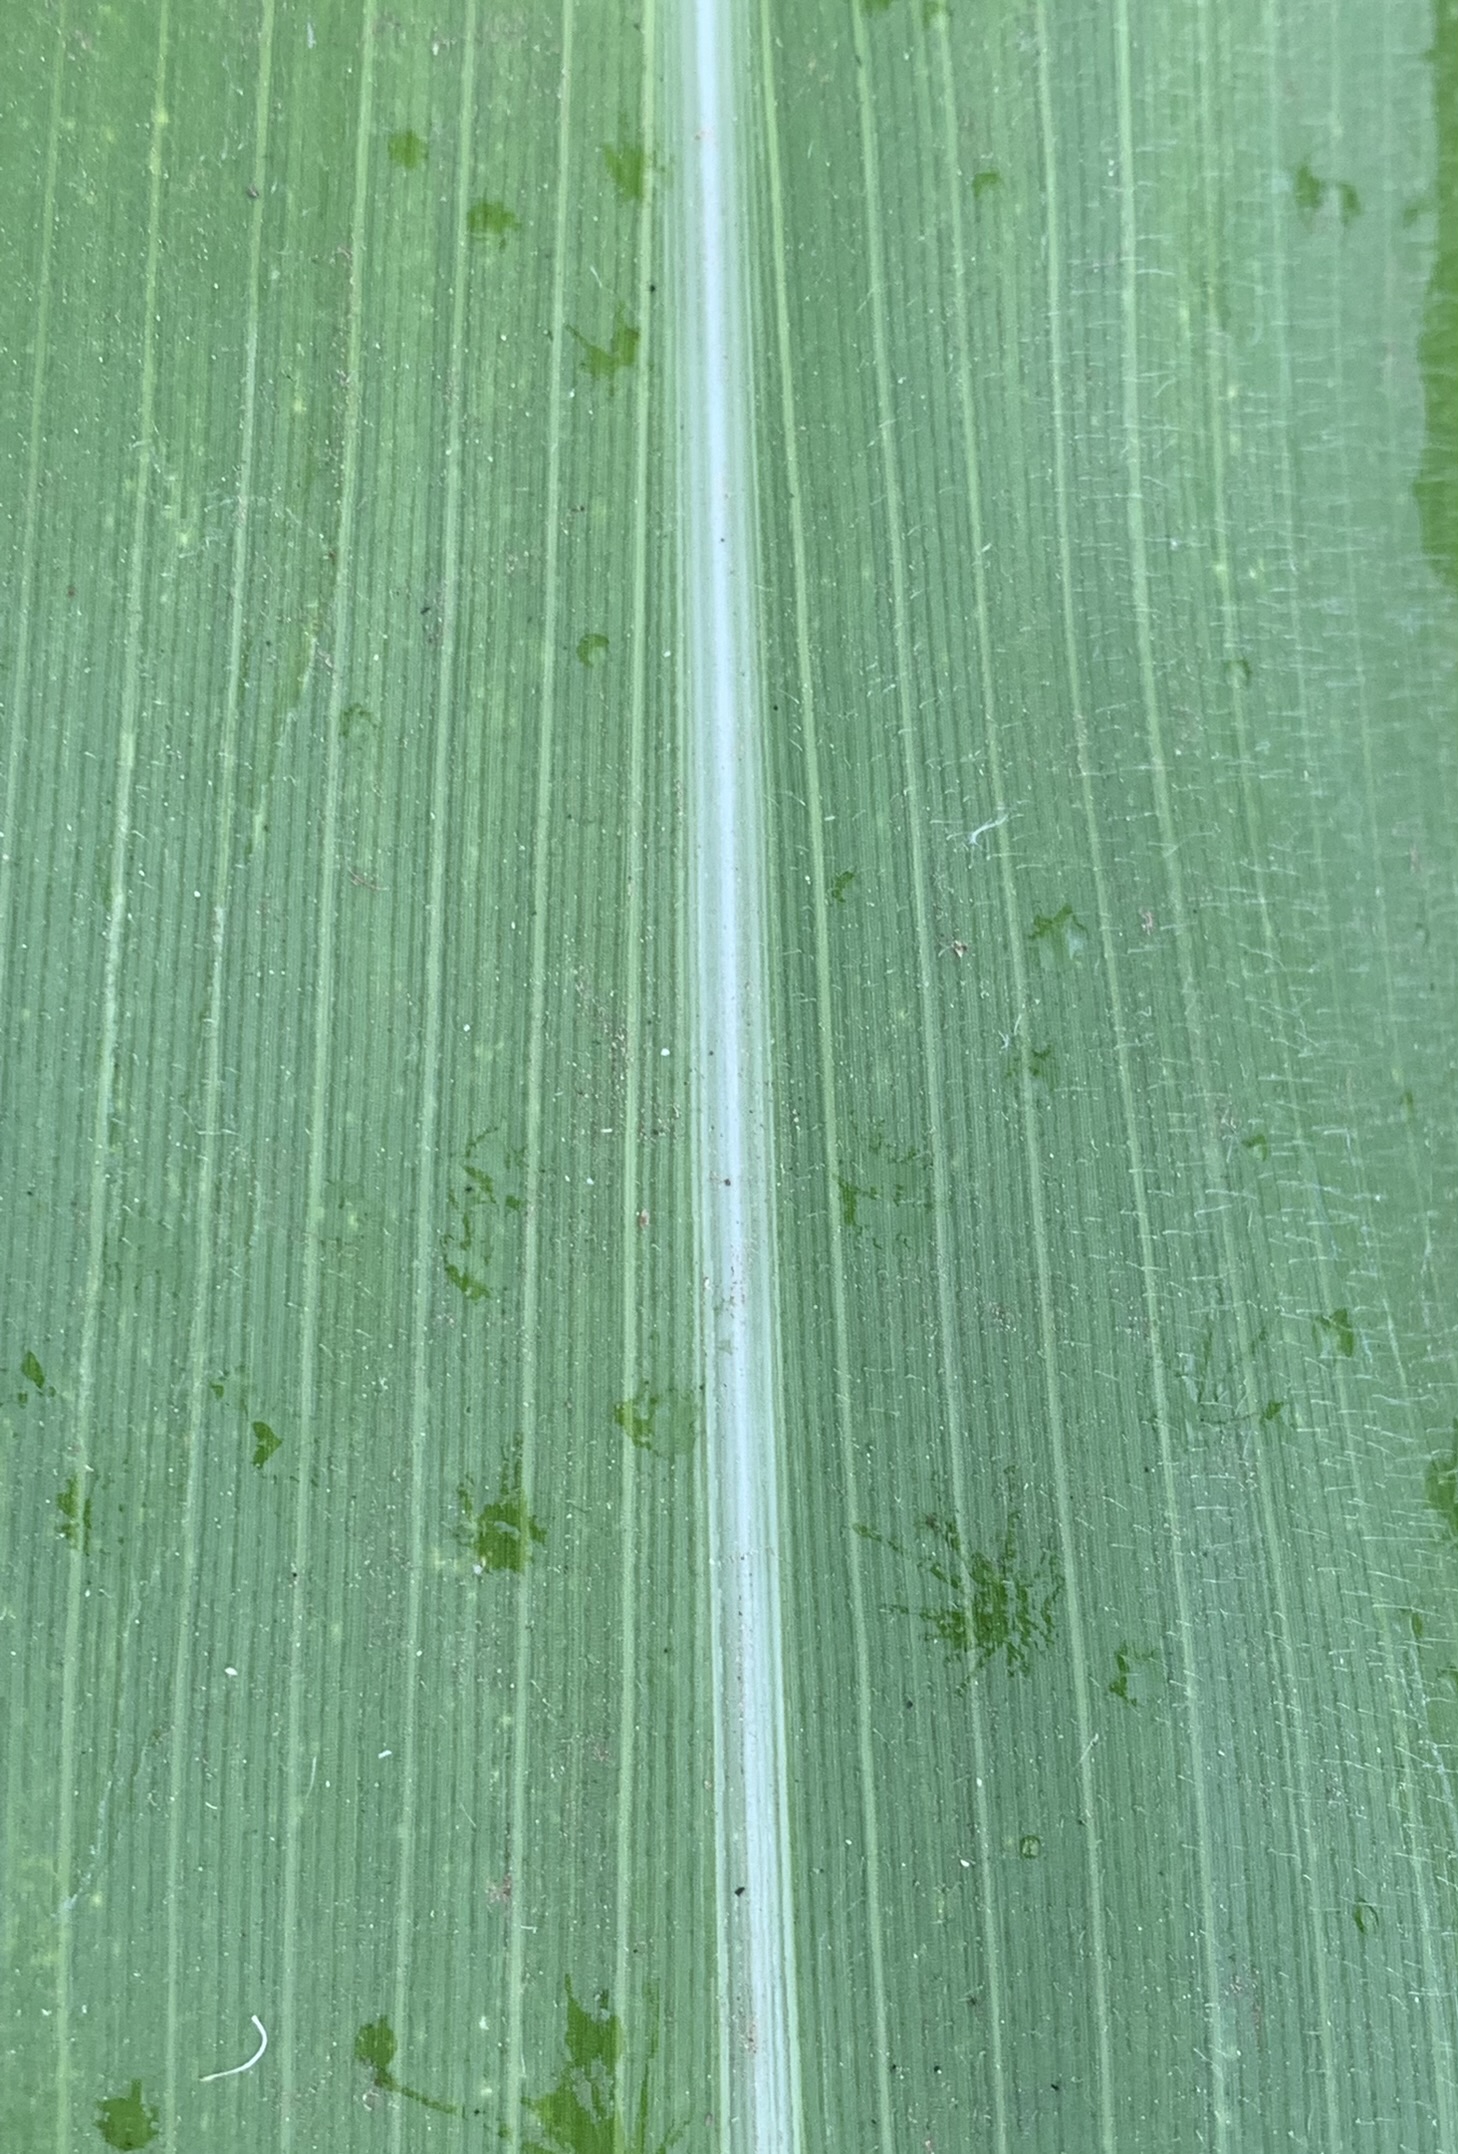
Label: Healthy